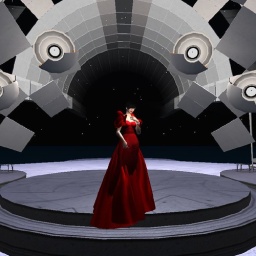
Harper in red Eshi dress